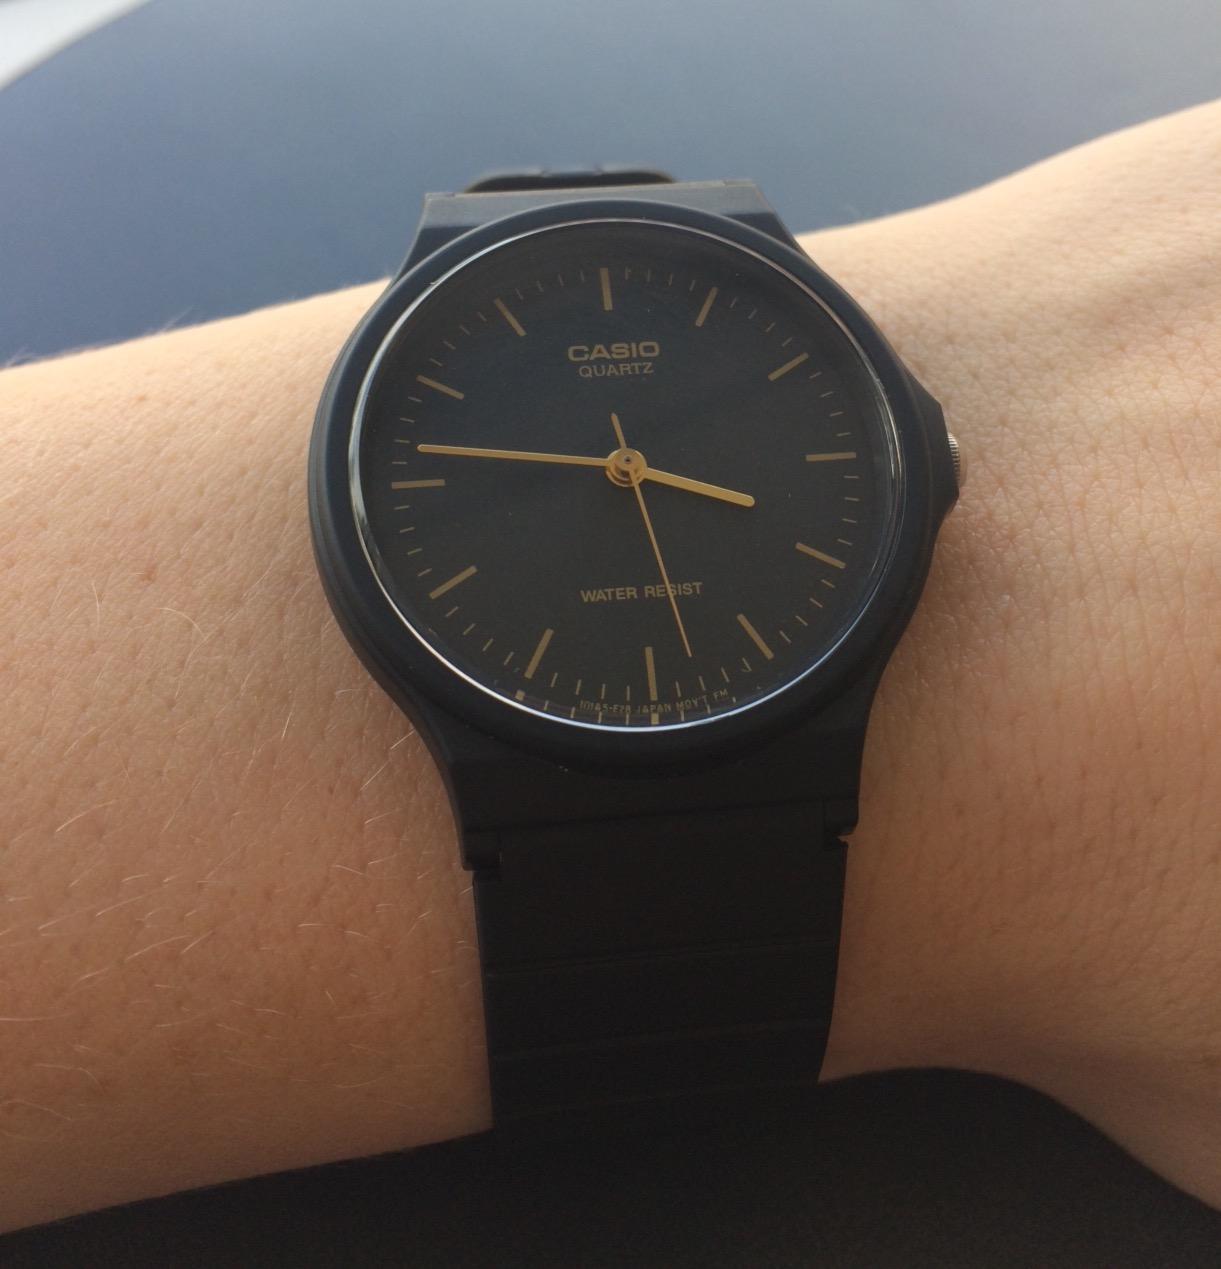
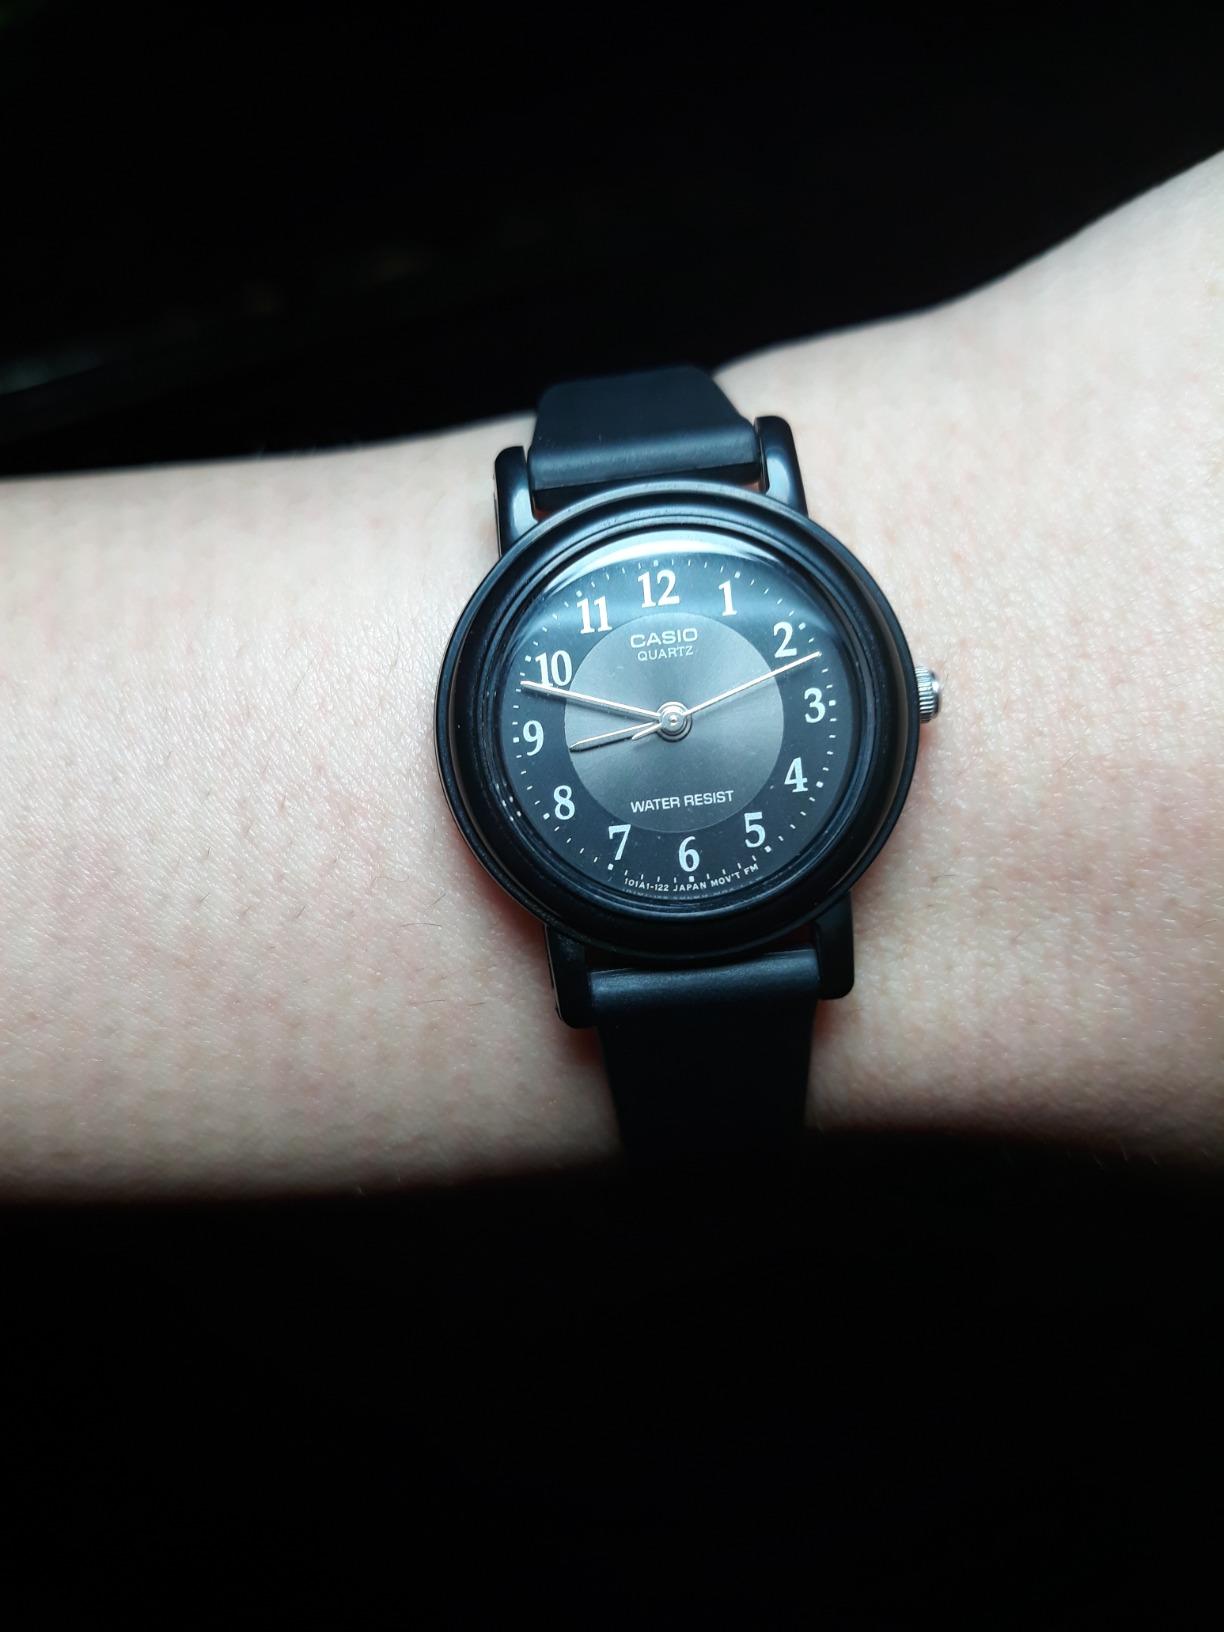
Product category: accessories_watch
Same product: no